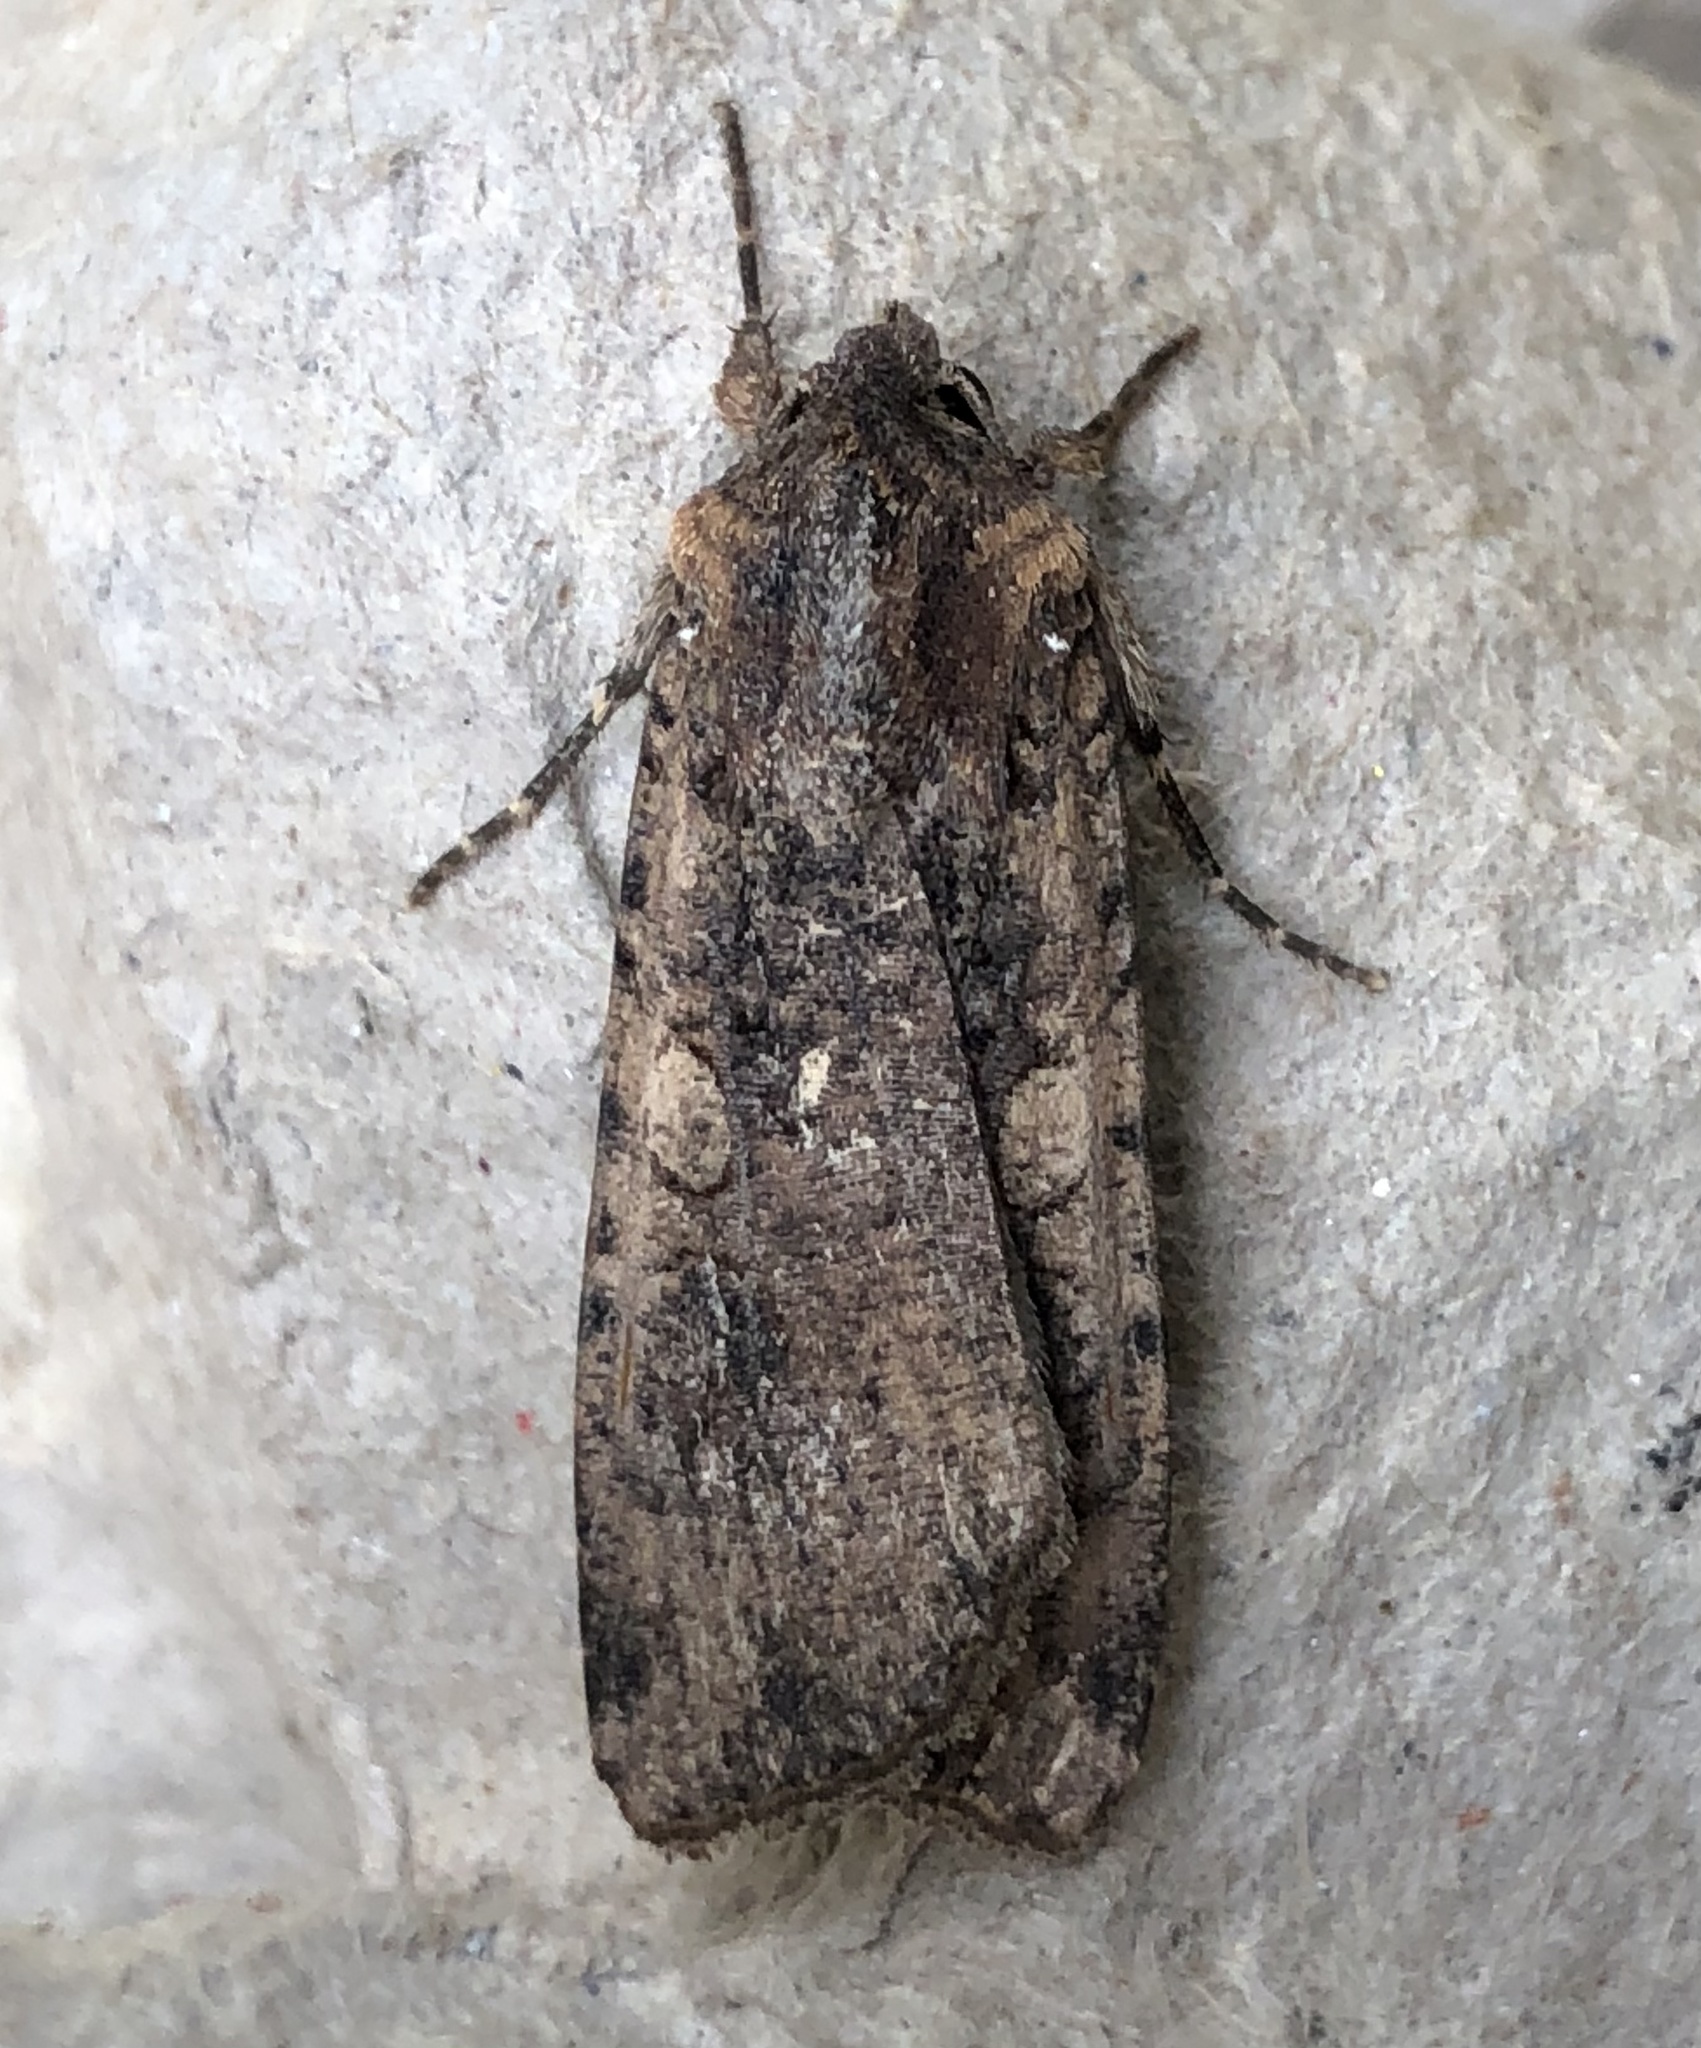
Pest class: cutworms